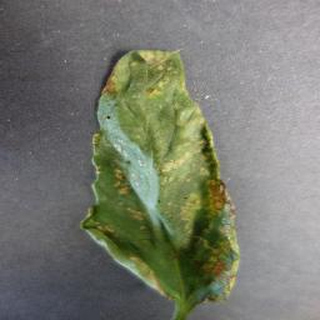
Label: tomato_bacterial_spot